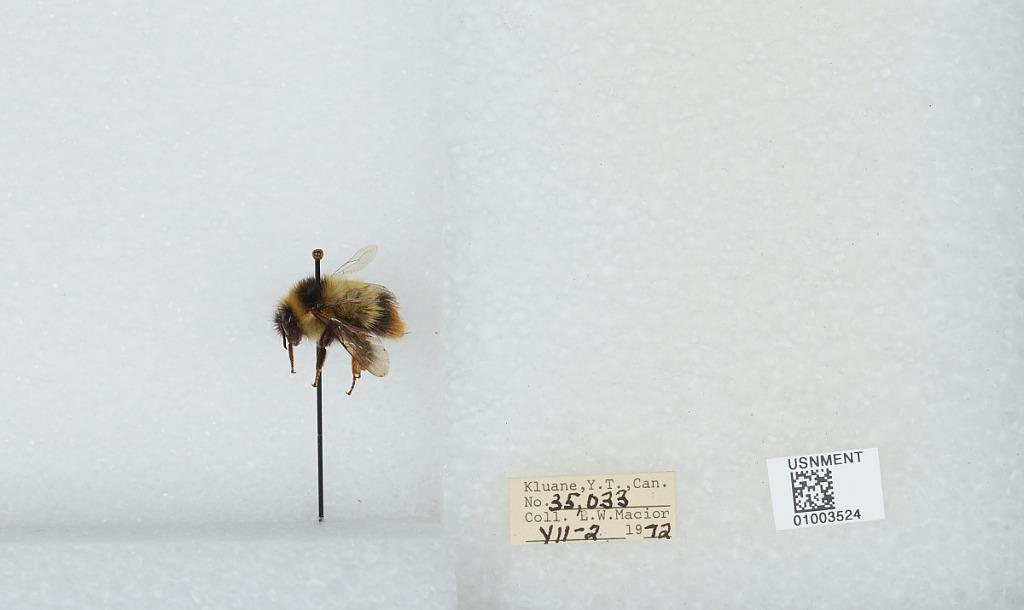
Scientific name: Bombus (Pyrobombus) frigidus Smith
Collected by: L. Macior
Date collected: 1972-7-2
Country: Canada
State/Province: Yukon Territory
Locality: Kluane
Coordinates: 60.75, -139.5